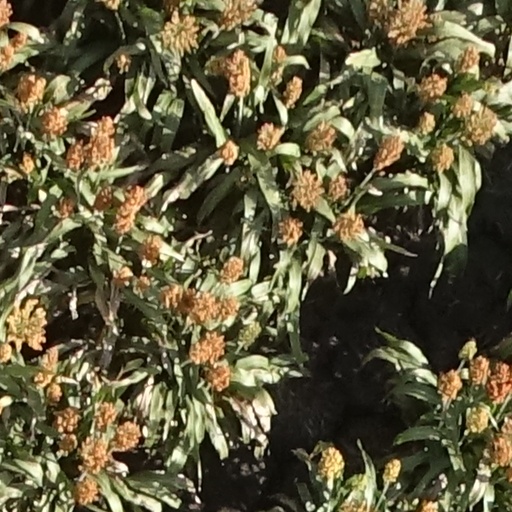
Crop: sorghum